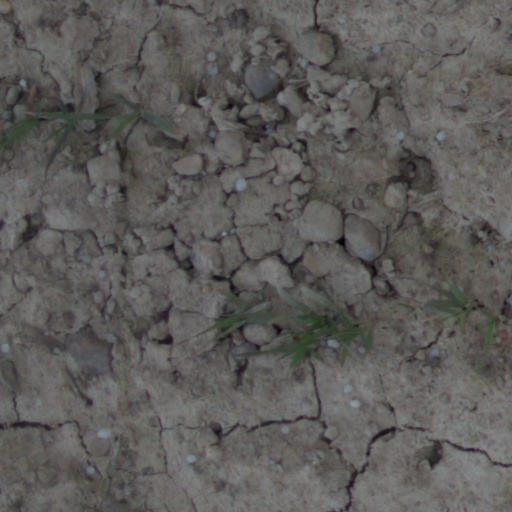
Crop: wheat